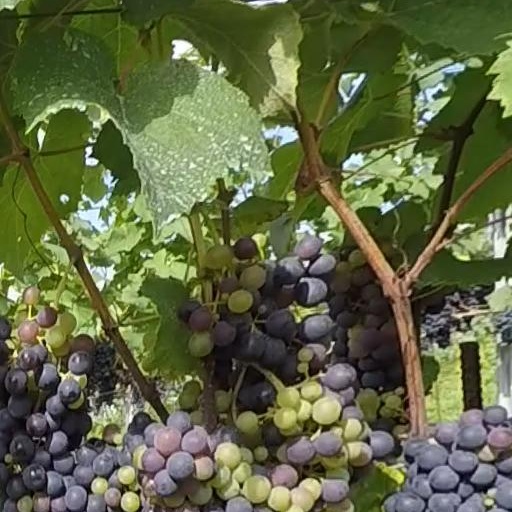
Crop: grape